Maewa Kaihau

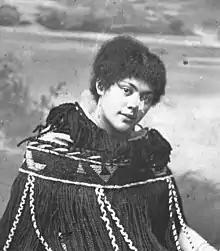
Kaihau, unknown date

Erima Maewa Kaihau (1879 – 27 February 1941) was a New Zealand composer, pianist and music teacher, sometimes known as Louisa Maewa Molesworth. She is best known for her contributions to the song "Now Is the Hour", and composed several other popular songs in both Māori and English.